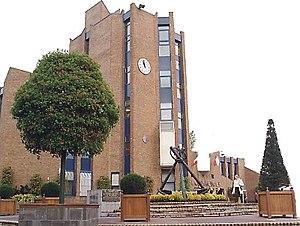
Grande-Synthe est une commune française située dans le département du Nord, en région Hauts-de-France.